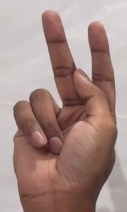
ASL sign: K